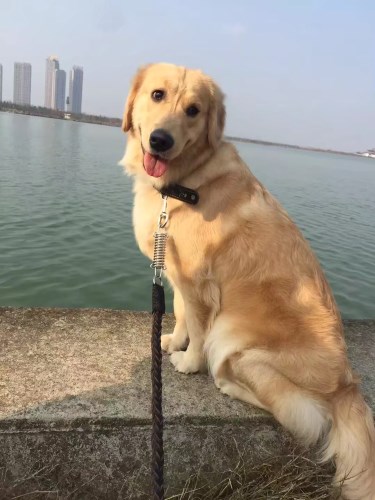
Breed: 5355-n000126-golden_retriever